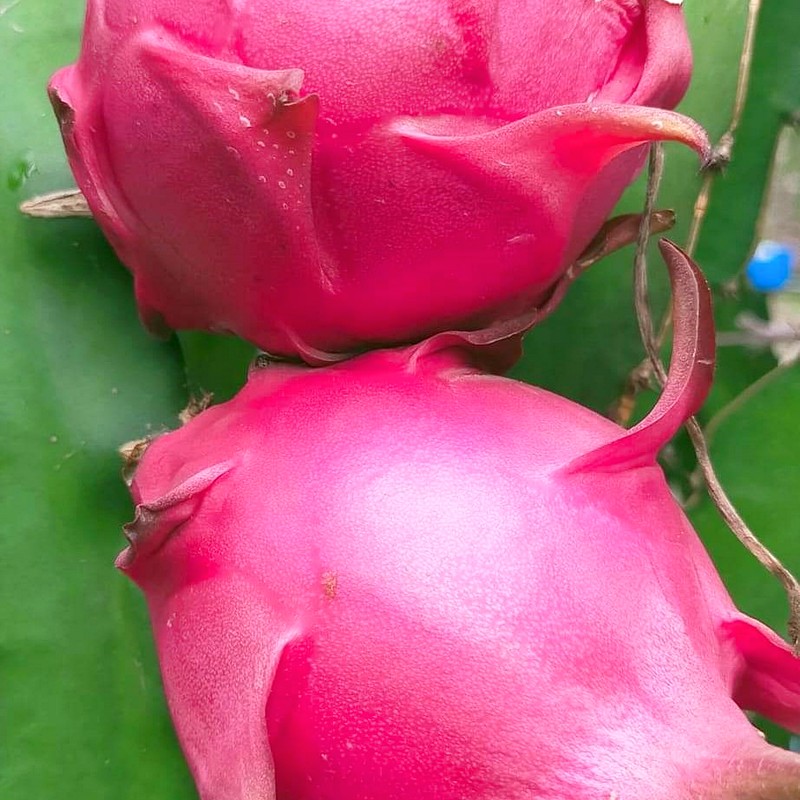
Label: Fresh Dragon Fruit